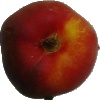
Label: Nectarine Flat 1